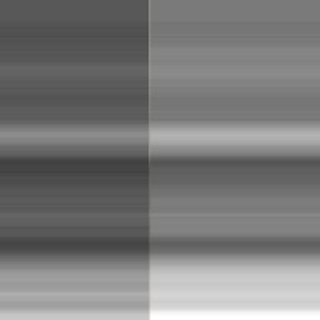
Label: sugarcane_bacterial_blight